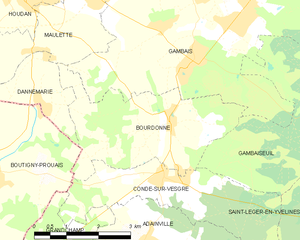
Carte des communes françaises Bourdonné